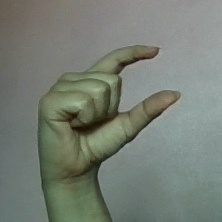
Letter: dal